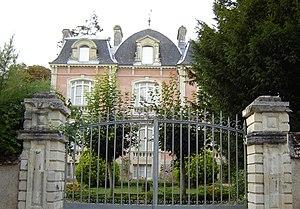
La Villa Raoul Yzeures
Yzeures-sur-Creuse est une commune française située à l’extrême sud du département d'Indre-et-Loire, en région Centre-Val de Loire.